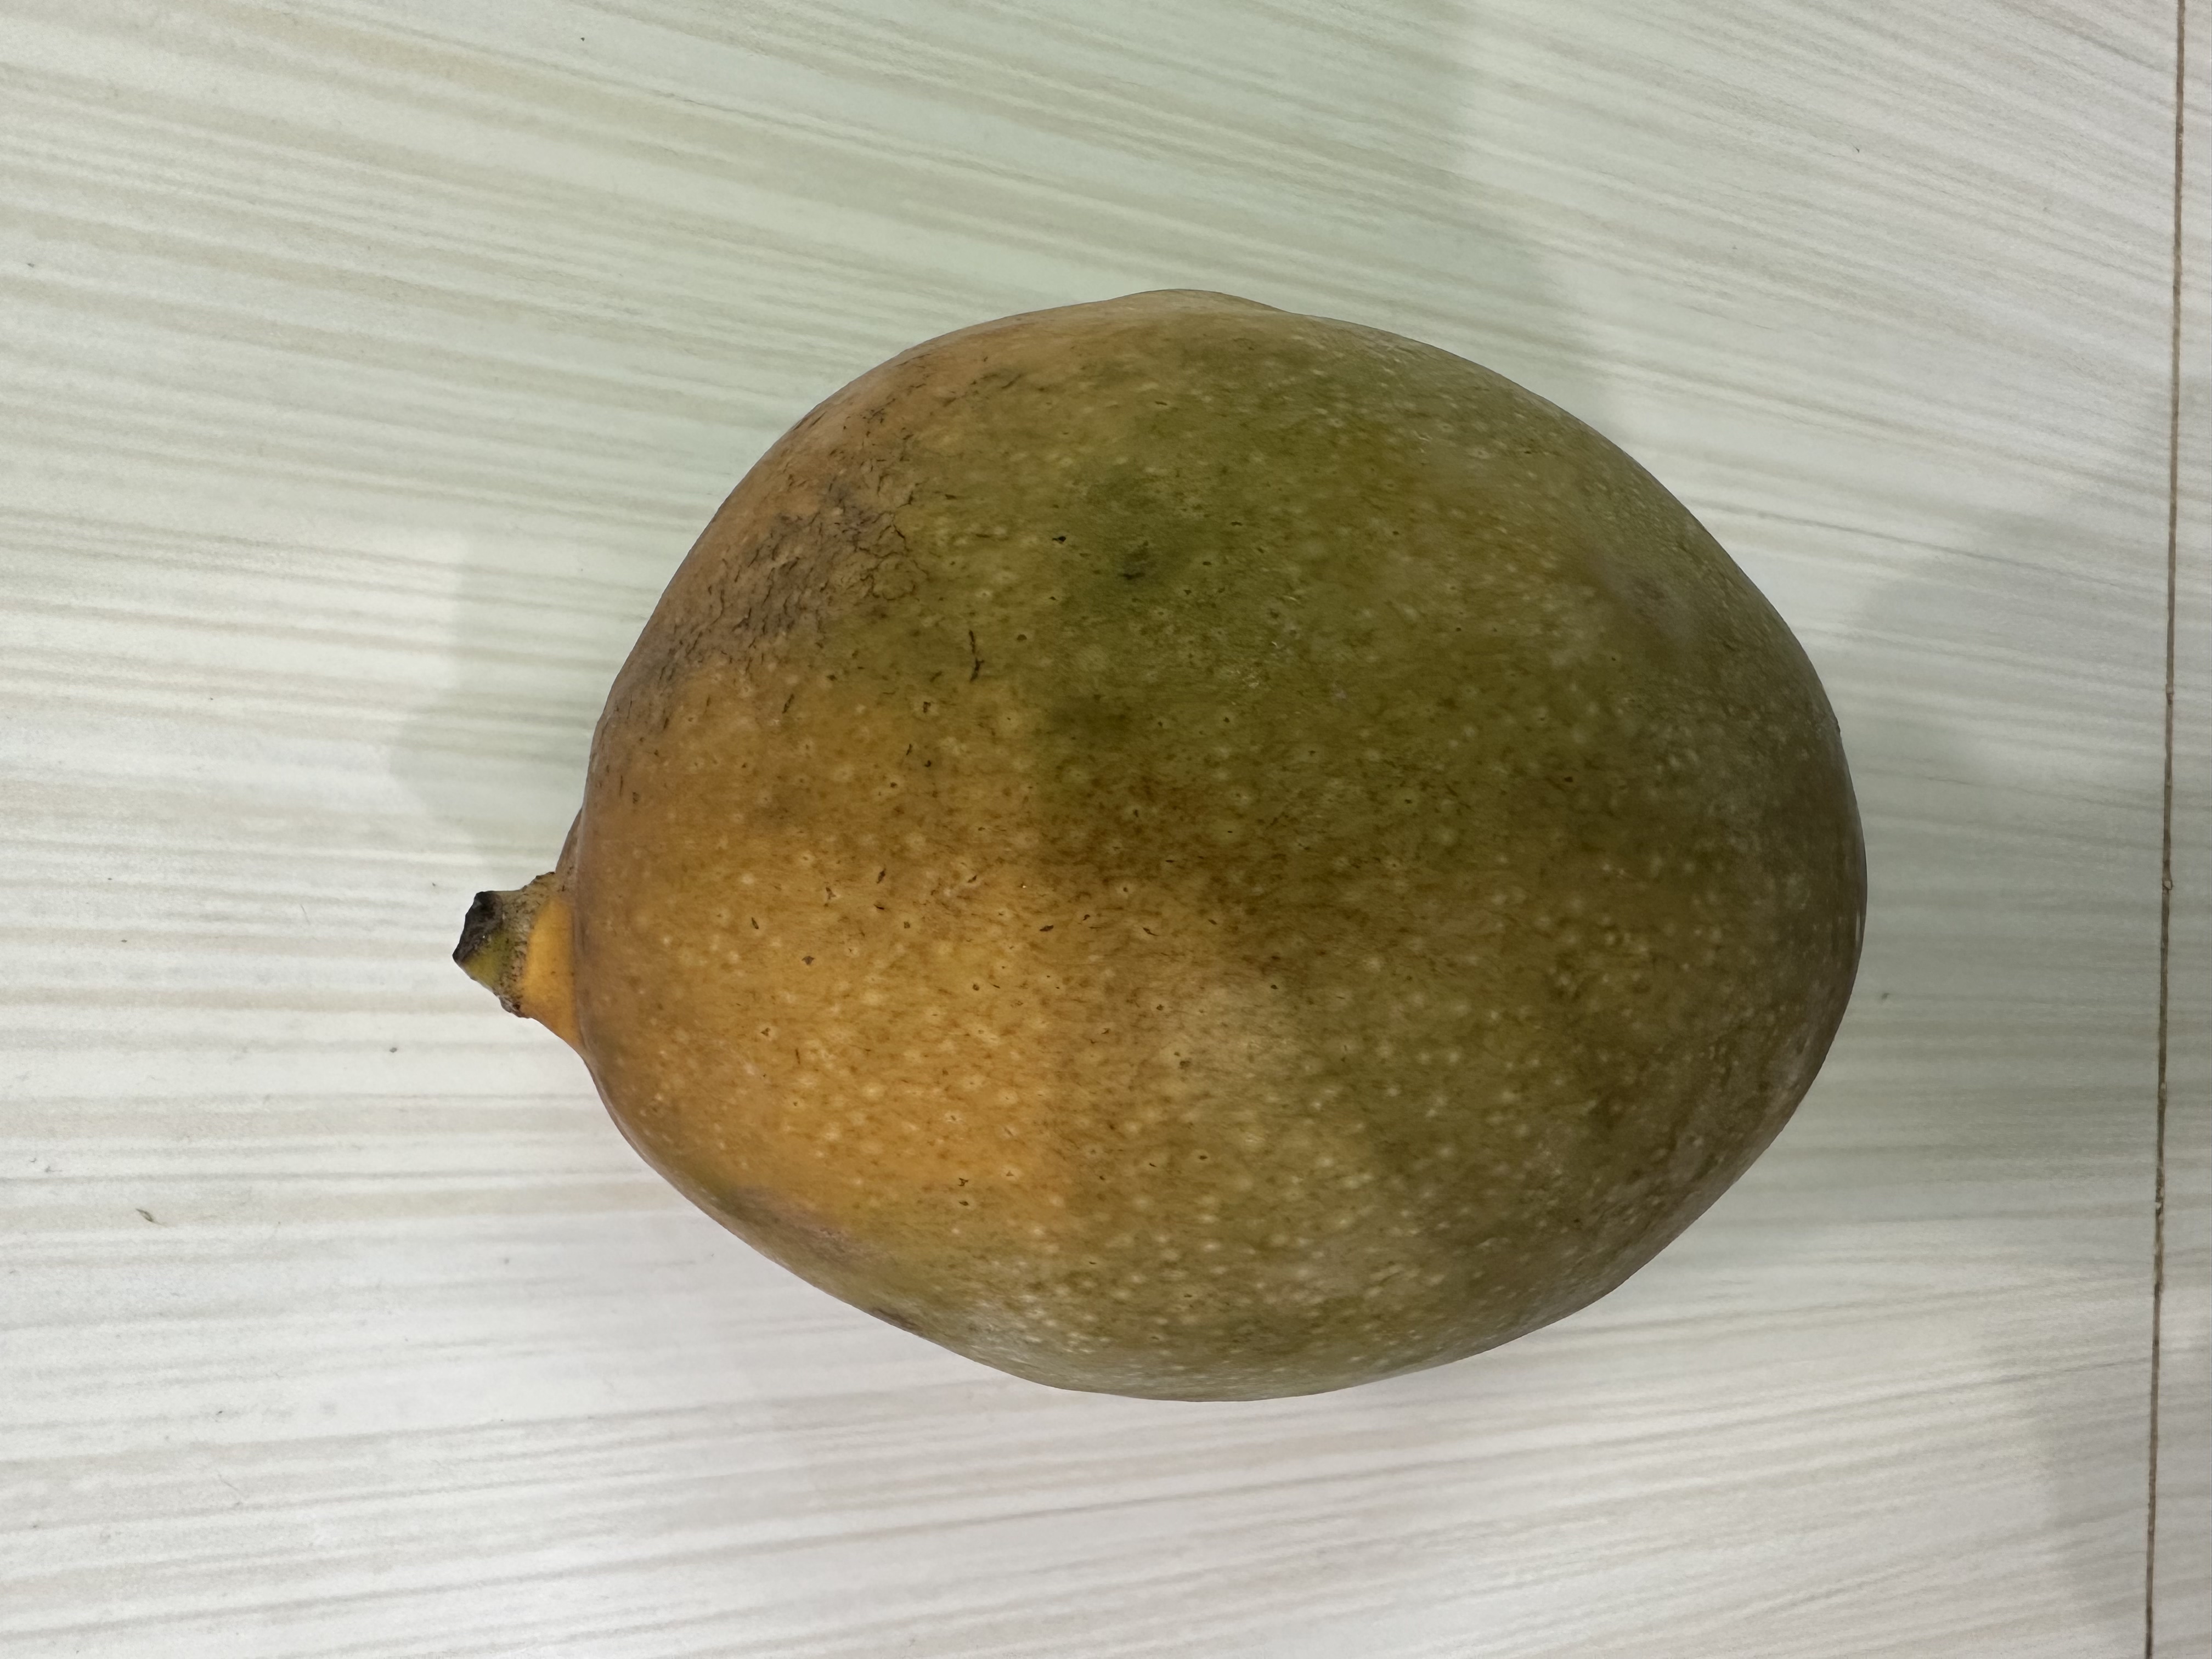
Mango variety: Bari-7